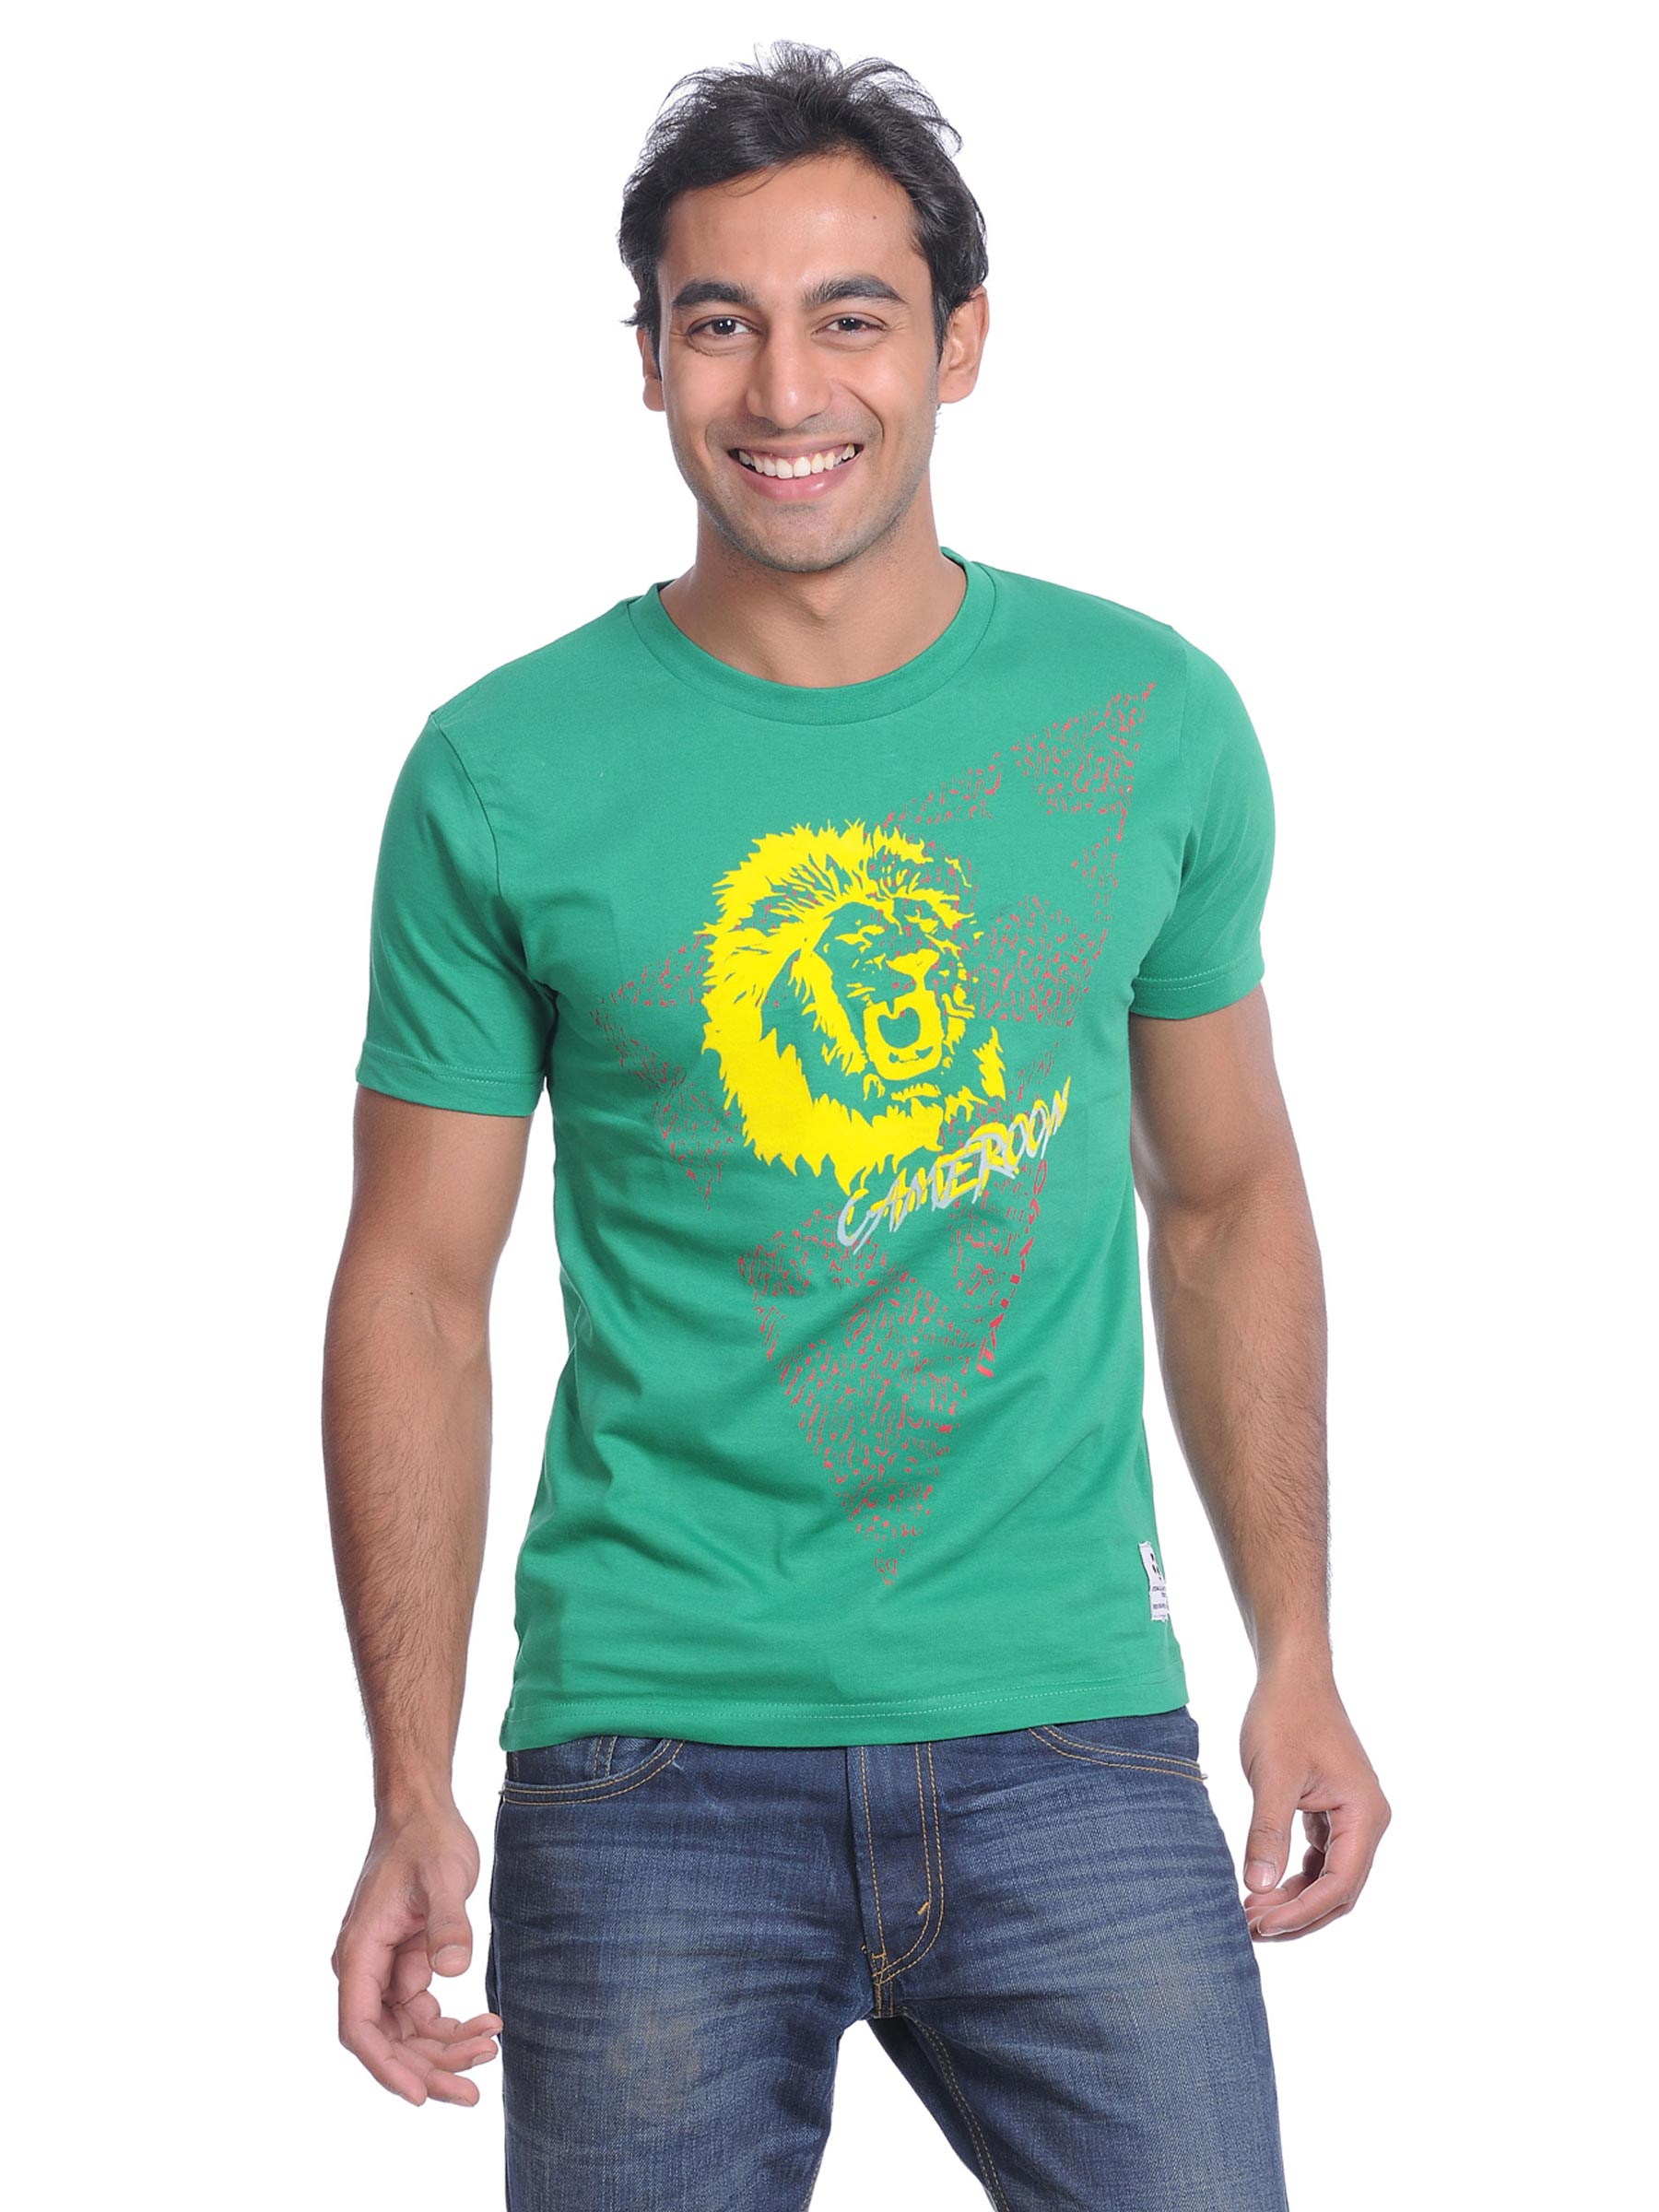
FIFA Mens 1990 World Cup Edition T-shirt
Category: Apparel / Topwear / Tshirts
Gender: Men
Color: Green
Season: Winter 2010
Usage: Casual